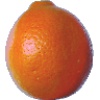
Label: tangelo